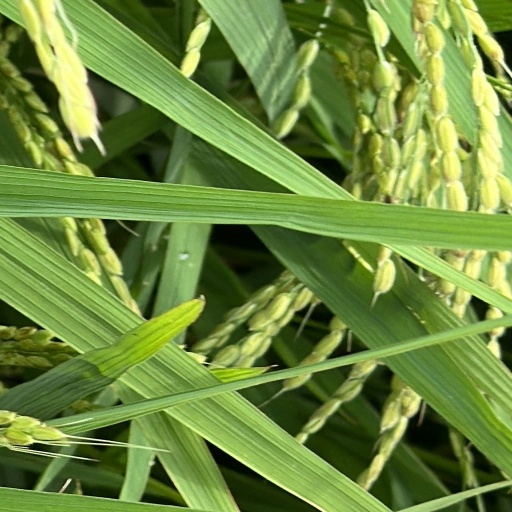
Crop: rice